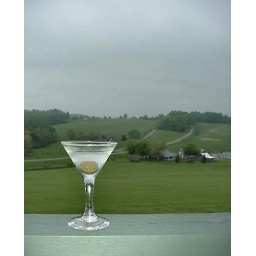
sitting on the porch watching the clouds roll in